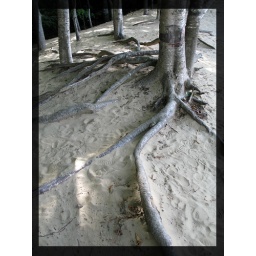
These aren't roots, they are tree limbs burried in the sand by wind and time.